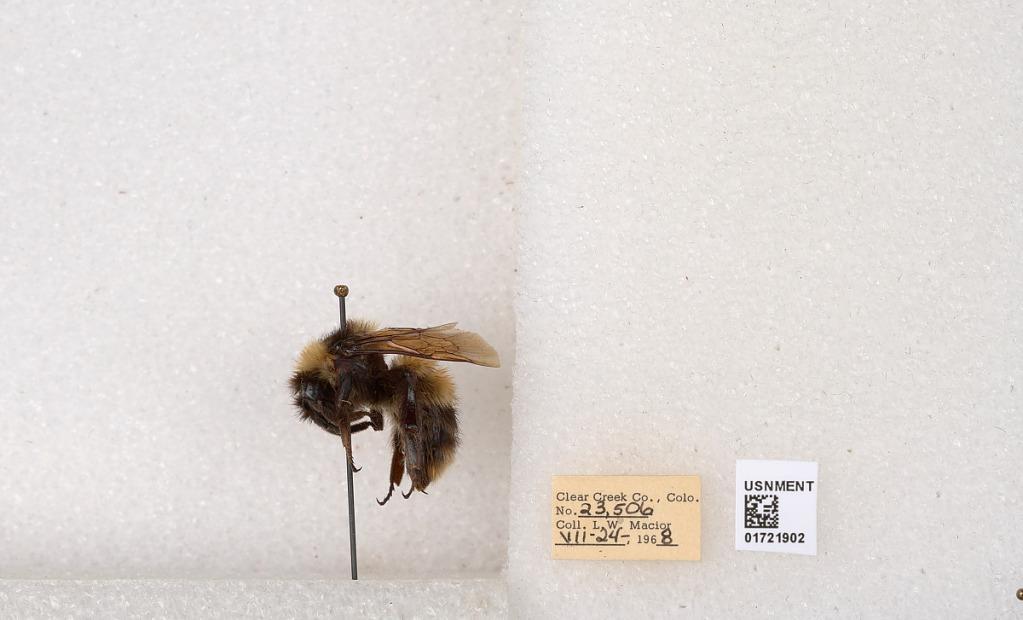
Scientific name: Bombus kirbyellus
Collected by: L. Macior
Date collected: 1968-7-24
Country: United States
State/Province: Colorado
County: Clear Creek
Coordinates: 39.6891, -105.644